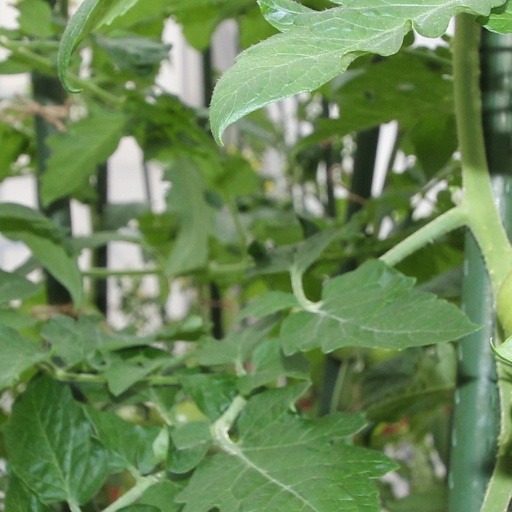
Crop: tomato